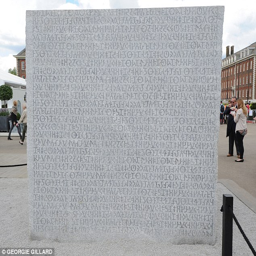
visitors to show are baffled by the lines of text inscribed on the side of this granite cube .